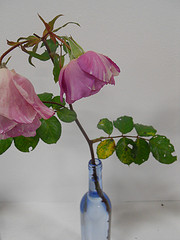
Flower: rose